Origenist crises

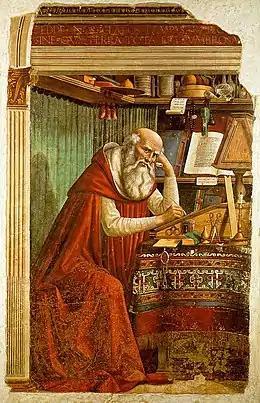
"St. Jerome in His Study" (1480), by Domenico Ghirlandaio. Although initially a student of Origen's teachings, Jerome turned against him during the First Origenist Crisis. He nonetheless remained influenced by Origen's teachings for his entire life.

The first Origenist crisis began in the late fourth century, coinciding with the beginning of monasticism in Palestine. The first stirring of the controversy came from the Cyprian bishop Epiphanius of Salamis, who was determined to root out all heresies and refute them. Epiphanius attacked Origen in his anti-heretical treatises "Ancoratus" (375) and "Panarion" (376), compiling a list of teachings Origen had espoused that Epiphanius regarded as heretical. Epiphanius's treatises portray Origen as an originally orthodox Christian who had been corrupted and turned into a heretic by the evils of "Greek education". Epiphanius particularly objected to Origen's Subordinationism, his "excessive" use of allegorical hermeneutic, and his habit of proposing ideas about the Bible "speculatively, as exercises" rather than "dogmatically".